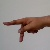
The image shows a hand gesture representing the letter 'P' in Indian Sign Language.